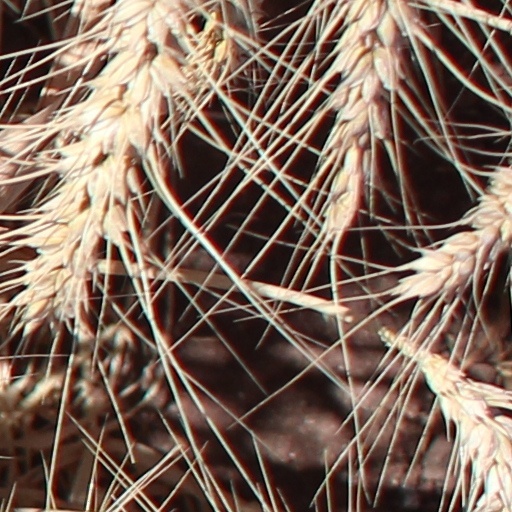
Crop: wheat